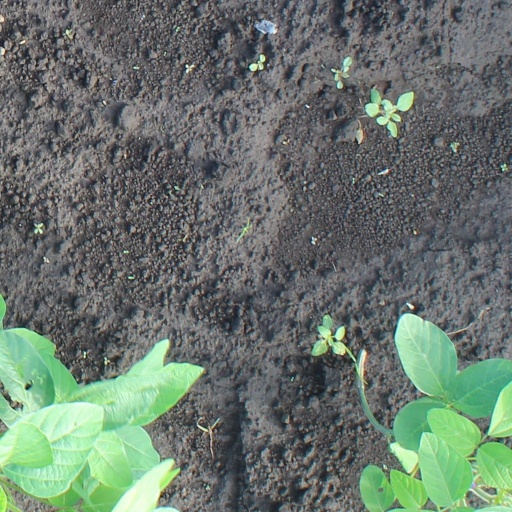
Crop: soybean